State Savings Bank (Council Bluffs, Iowa)

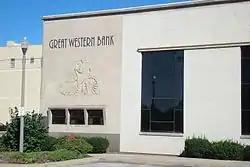

State Savings Bank, also known as the Old Savings Bank, is a historic building located in Council Bluffs, Iowa, United States. the bank was established in 1889, and was originally located across the street. Planning for this building began in 1941 with the organization of the State Investment Company, which would build and own the building. It was designed by W.G. Knoebel and built by St. Louis–based Bank Building and Equipment Corporation of America. It is a late example of Art Deco, and it's the only building in Council Bluffs that exhibits this style. Two-thirds of the building is a single-story banking facility, and the rest is divided into two-stories of office space. It has one of the first drive-through teller windows in Iowa. The rectangular building's exterior is finished in gray limestone on two elevations, and a wrap-around continuation on a third. Its primary decorative feature is an inscribed harvest motif on the east and west elevations that are mirror images of each other, oriented to the north. The motif features a male nude holding a wagon wheel and a scythe, with sheaves of wheat and a dog.